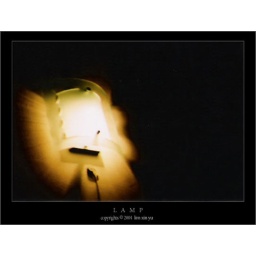
the wall lamp in my bro's room accompanies me in my late nights working on assignments